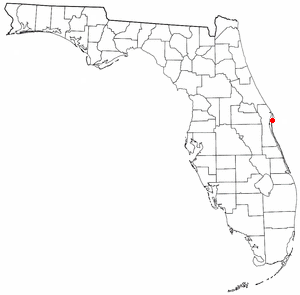
Cape Canaveral (Florida)
Cape Canaverals placering i Florida
Cape Canaveral er en by i Brevard County i den amerikanske delstat Florida. Ved folketællingen i 2000 var indbyggertallet 8829. Byen ligger på nordenden af en sandbanke ved atlanterhavskysten, syd for området ved Cape Canaveral på Merritt Island, hvorfra der sker opsendelse af rumfartøjer og satellitter.